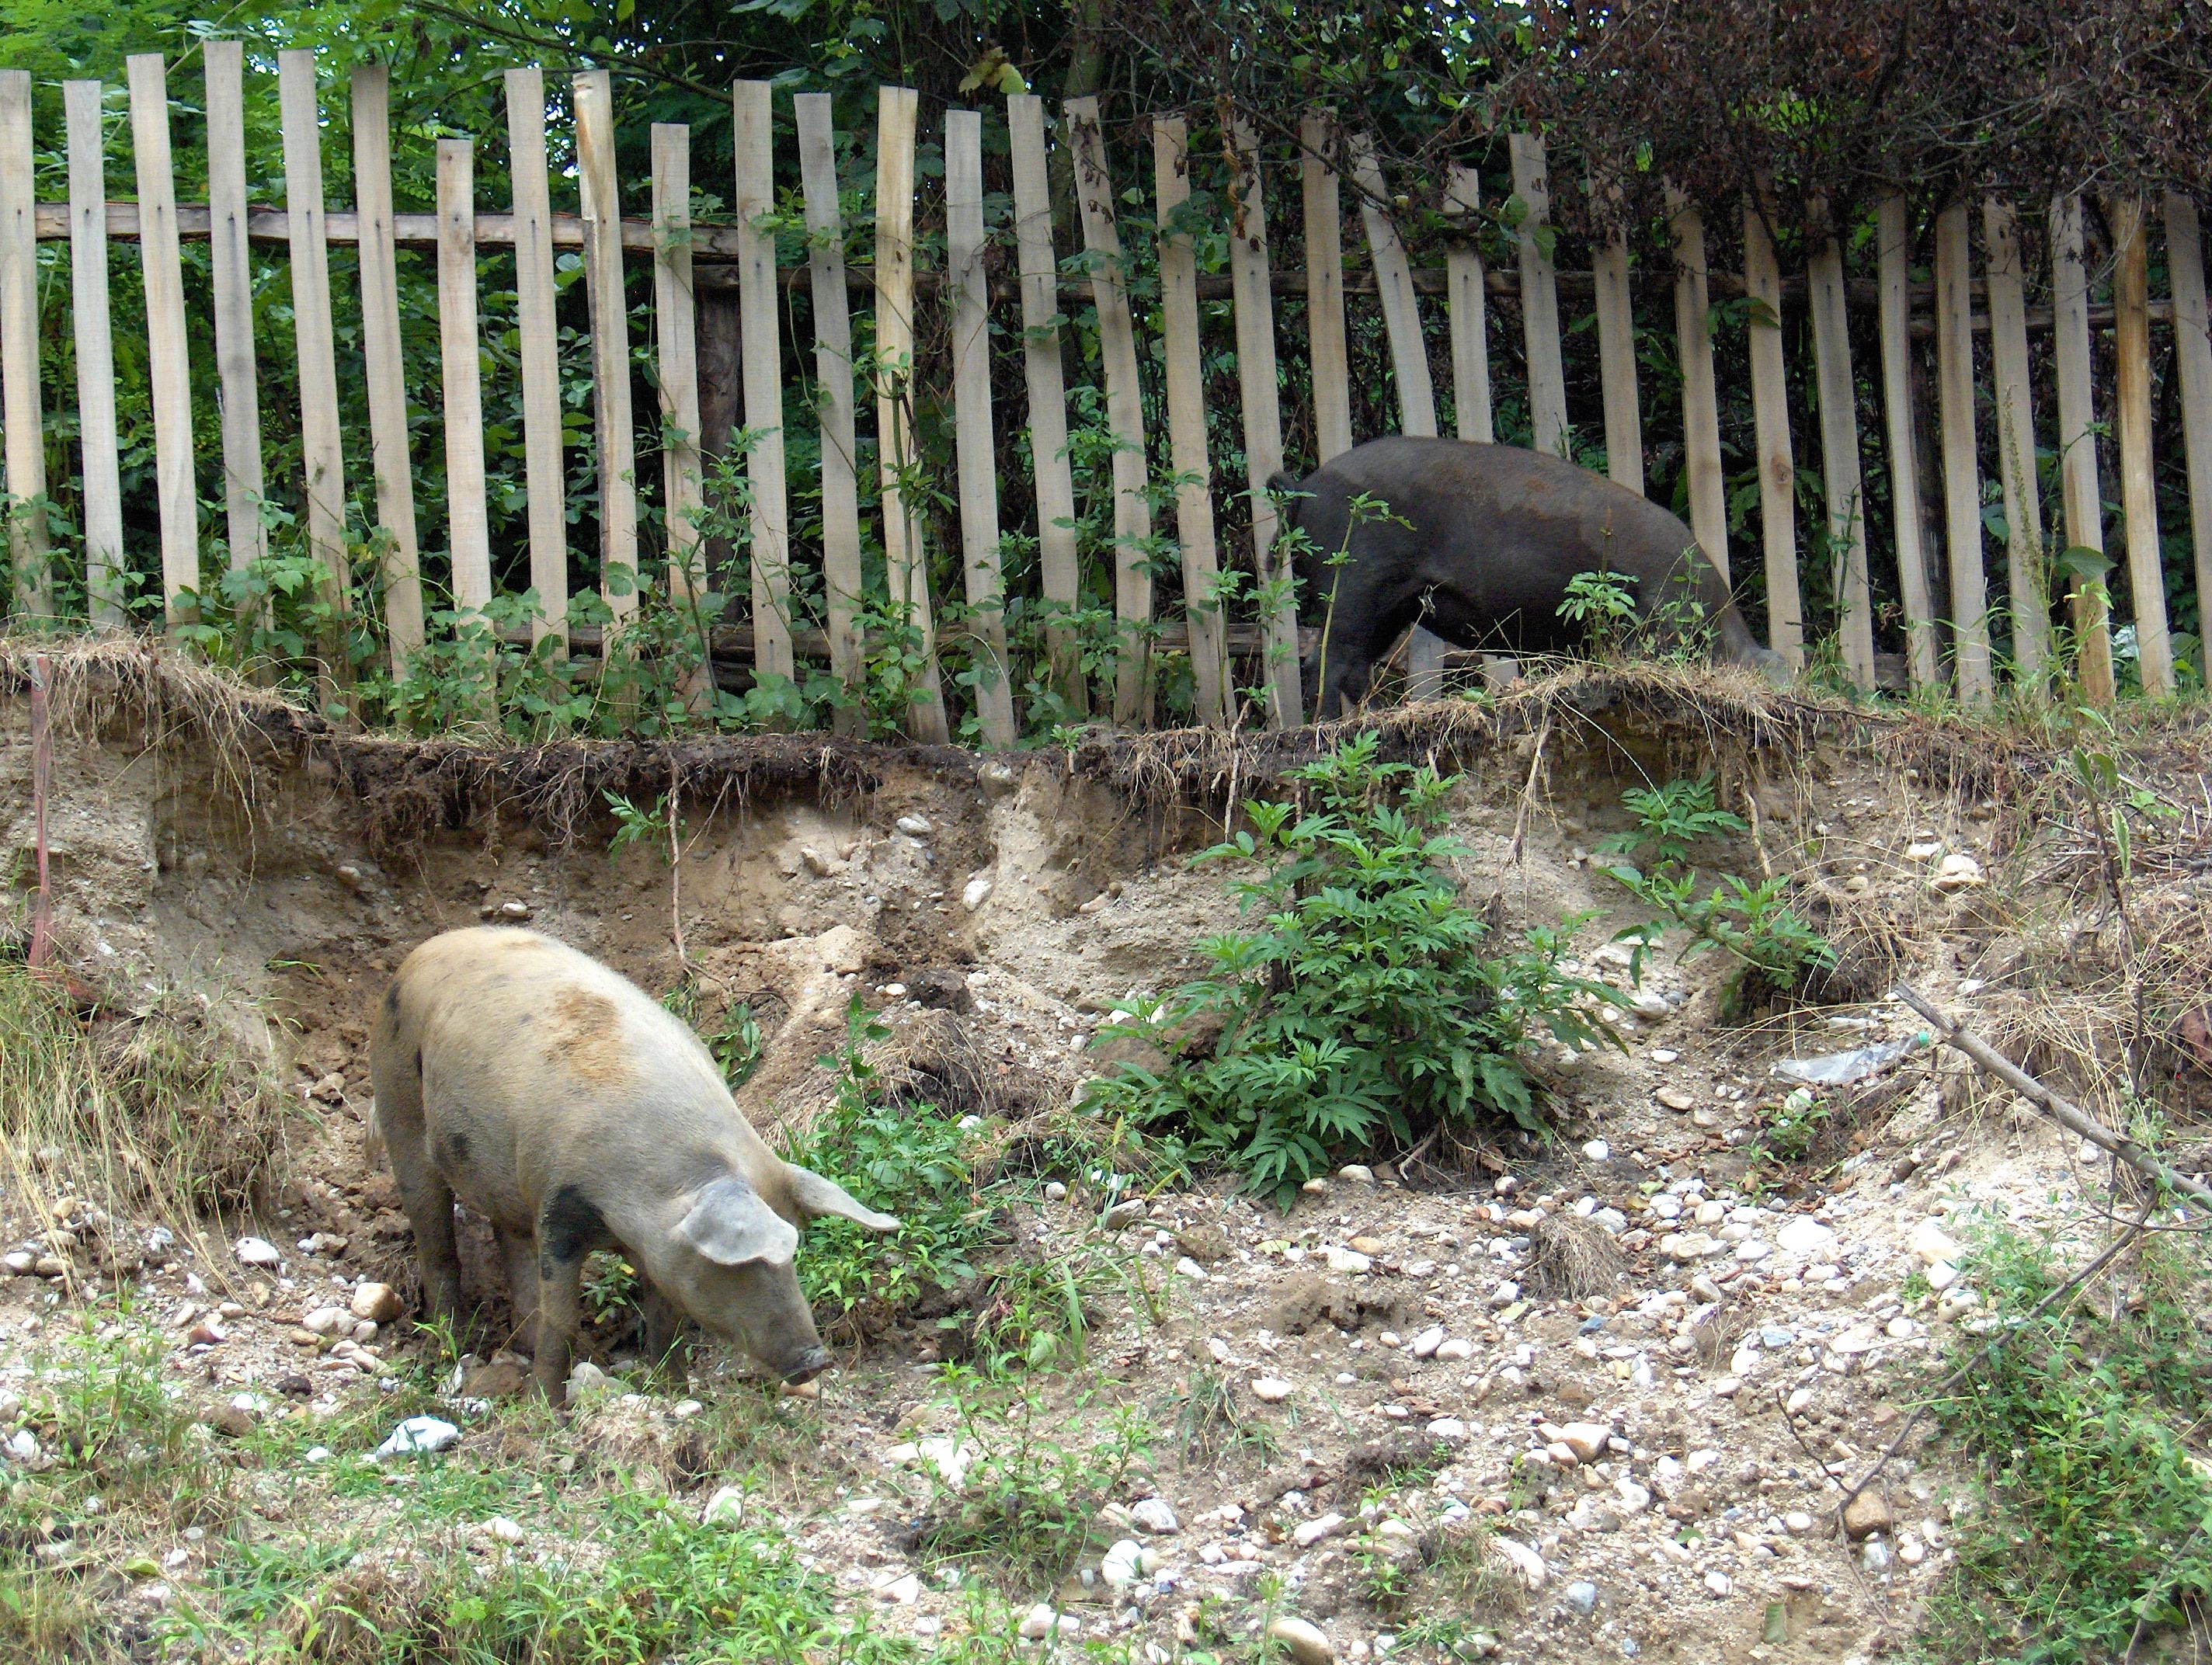
fence, village, wildlife, zoo, mammal, garden, fauna, farmland, pigs, pig, romania, domestic pig, pig like mammal